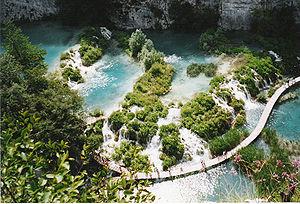
Les Alpes dinariques ou Dinarides sont un massif montagneux des Balkans occidentaux qui doivent leur nom au mont Dinara. Elles s'élèvent entre la plaine de Pannonie au nord-est et la mer Adriatique au sud-ouest, en plusieurs chaînes montagneuses orientées principalement selon un axe nord-ouest/sud-est, de la Slovénie au nord de l'Albanie où culmine leur plus haut sommet, à 2 692 mètres d'altitude : le Maja Jezercë. Elles couvrent au total six pays reconnus internationalement, auxquels peut s'ajouter le Kosovo. La plus grande ville est Sarajevo, capitale de la Bosnie-Herzégovine. Trois climats distincts influencent le massif : méditerranéen à l'ouest, montagnard au centre, où le relief est le plus élevé, et continental à l'est.